Chattenden and Lodge Hill Military Camps

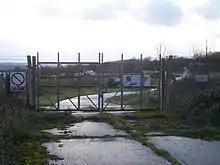
Entrance to Lodge Hill Camp Firing Range

The 1870s magazines at Chattenden remain "in situ" (though vulnerable to subsidence – a problem first identified soon after their completion); they were latterly used for general storage. Several magazines and other structures also survive at Lodge Hill. The 1872 Barracks quadrangle, with its central clock tower, was vacated in 1961 and demolished; (the clock itself was moved to Portsmouth Royal Dockyard and not long afterwards was installed in the pediment of No. 11 Storehouse alongside HMS "Victory"). The following year a new barracks for RSME was built on the site; this remained in use until the 1990s and was itself demolished in 2005. The Defence Explosive Ordnance Disposal School was housed in a separate complex (Lodge Hill Camp) along with the National Search Centre (a joint Ministry of Defence / Home Office facility providing training in Explosive Ordnance Disposal and search training for the police and other civilian agencies). The surrounding landscape provided training areas for these institutions; a pair of Victorian terraces, which once housed the on-site police force, were used for explosives search training and other structures were built expressly for this purpose. Bridge-building and other engineering training also took place on the site, and there was a specialist diver training facility in Lodge Hill Camp.